Rouelbeau Castle

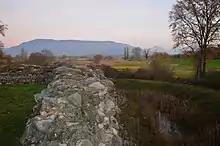
View towards Upper Savoy, the Mont Blanc in the background on the right

Scattered archaeological finds in the (former) marshes give evidence that there were already settlements during the Roman times some two millennia ago, despite - or because of - the swampy conditions.